Corrientes campaign

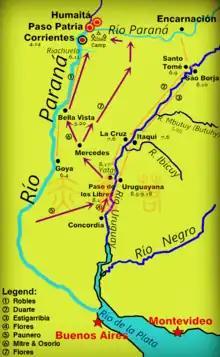
Map of the Paraguayan army's 1865 march south along the Paraná and Uruguay Rivers and the allied counterattack

Paraguay invaded and occupied Mato Grosso, although Brazil had claimed some of that territory. Paraguay had little or no communication with the rest of Brazil, so Paraguayan troops could not further advance into Brazil to force it to surrender or negotiate. For results in Uruguay or to prevent further attacks on Paraguayan territory, it had to continue the war in the province of Rio Grande do Sul.